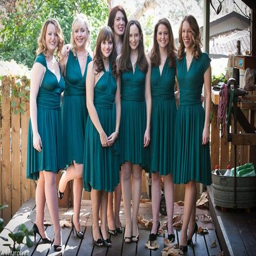
this woman makes them in any fabric and any color .